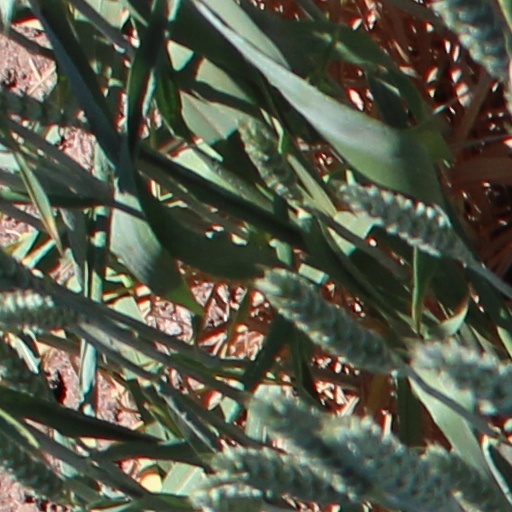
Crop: wheat